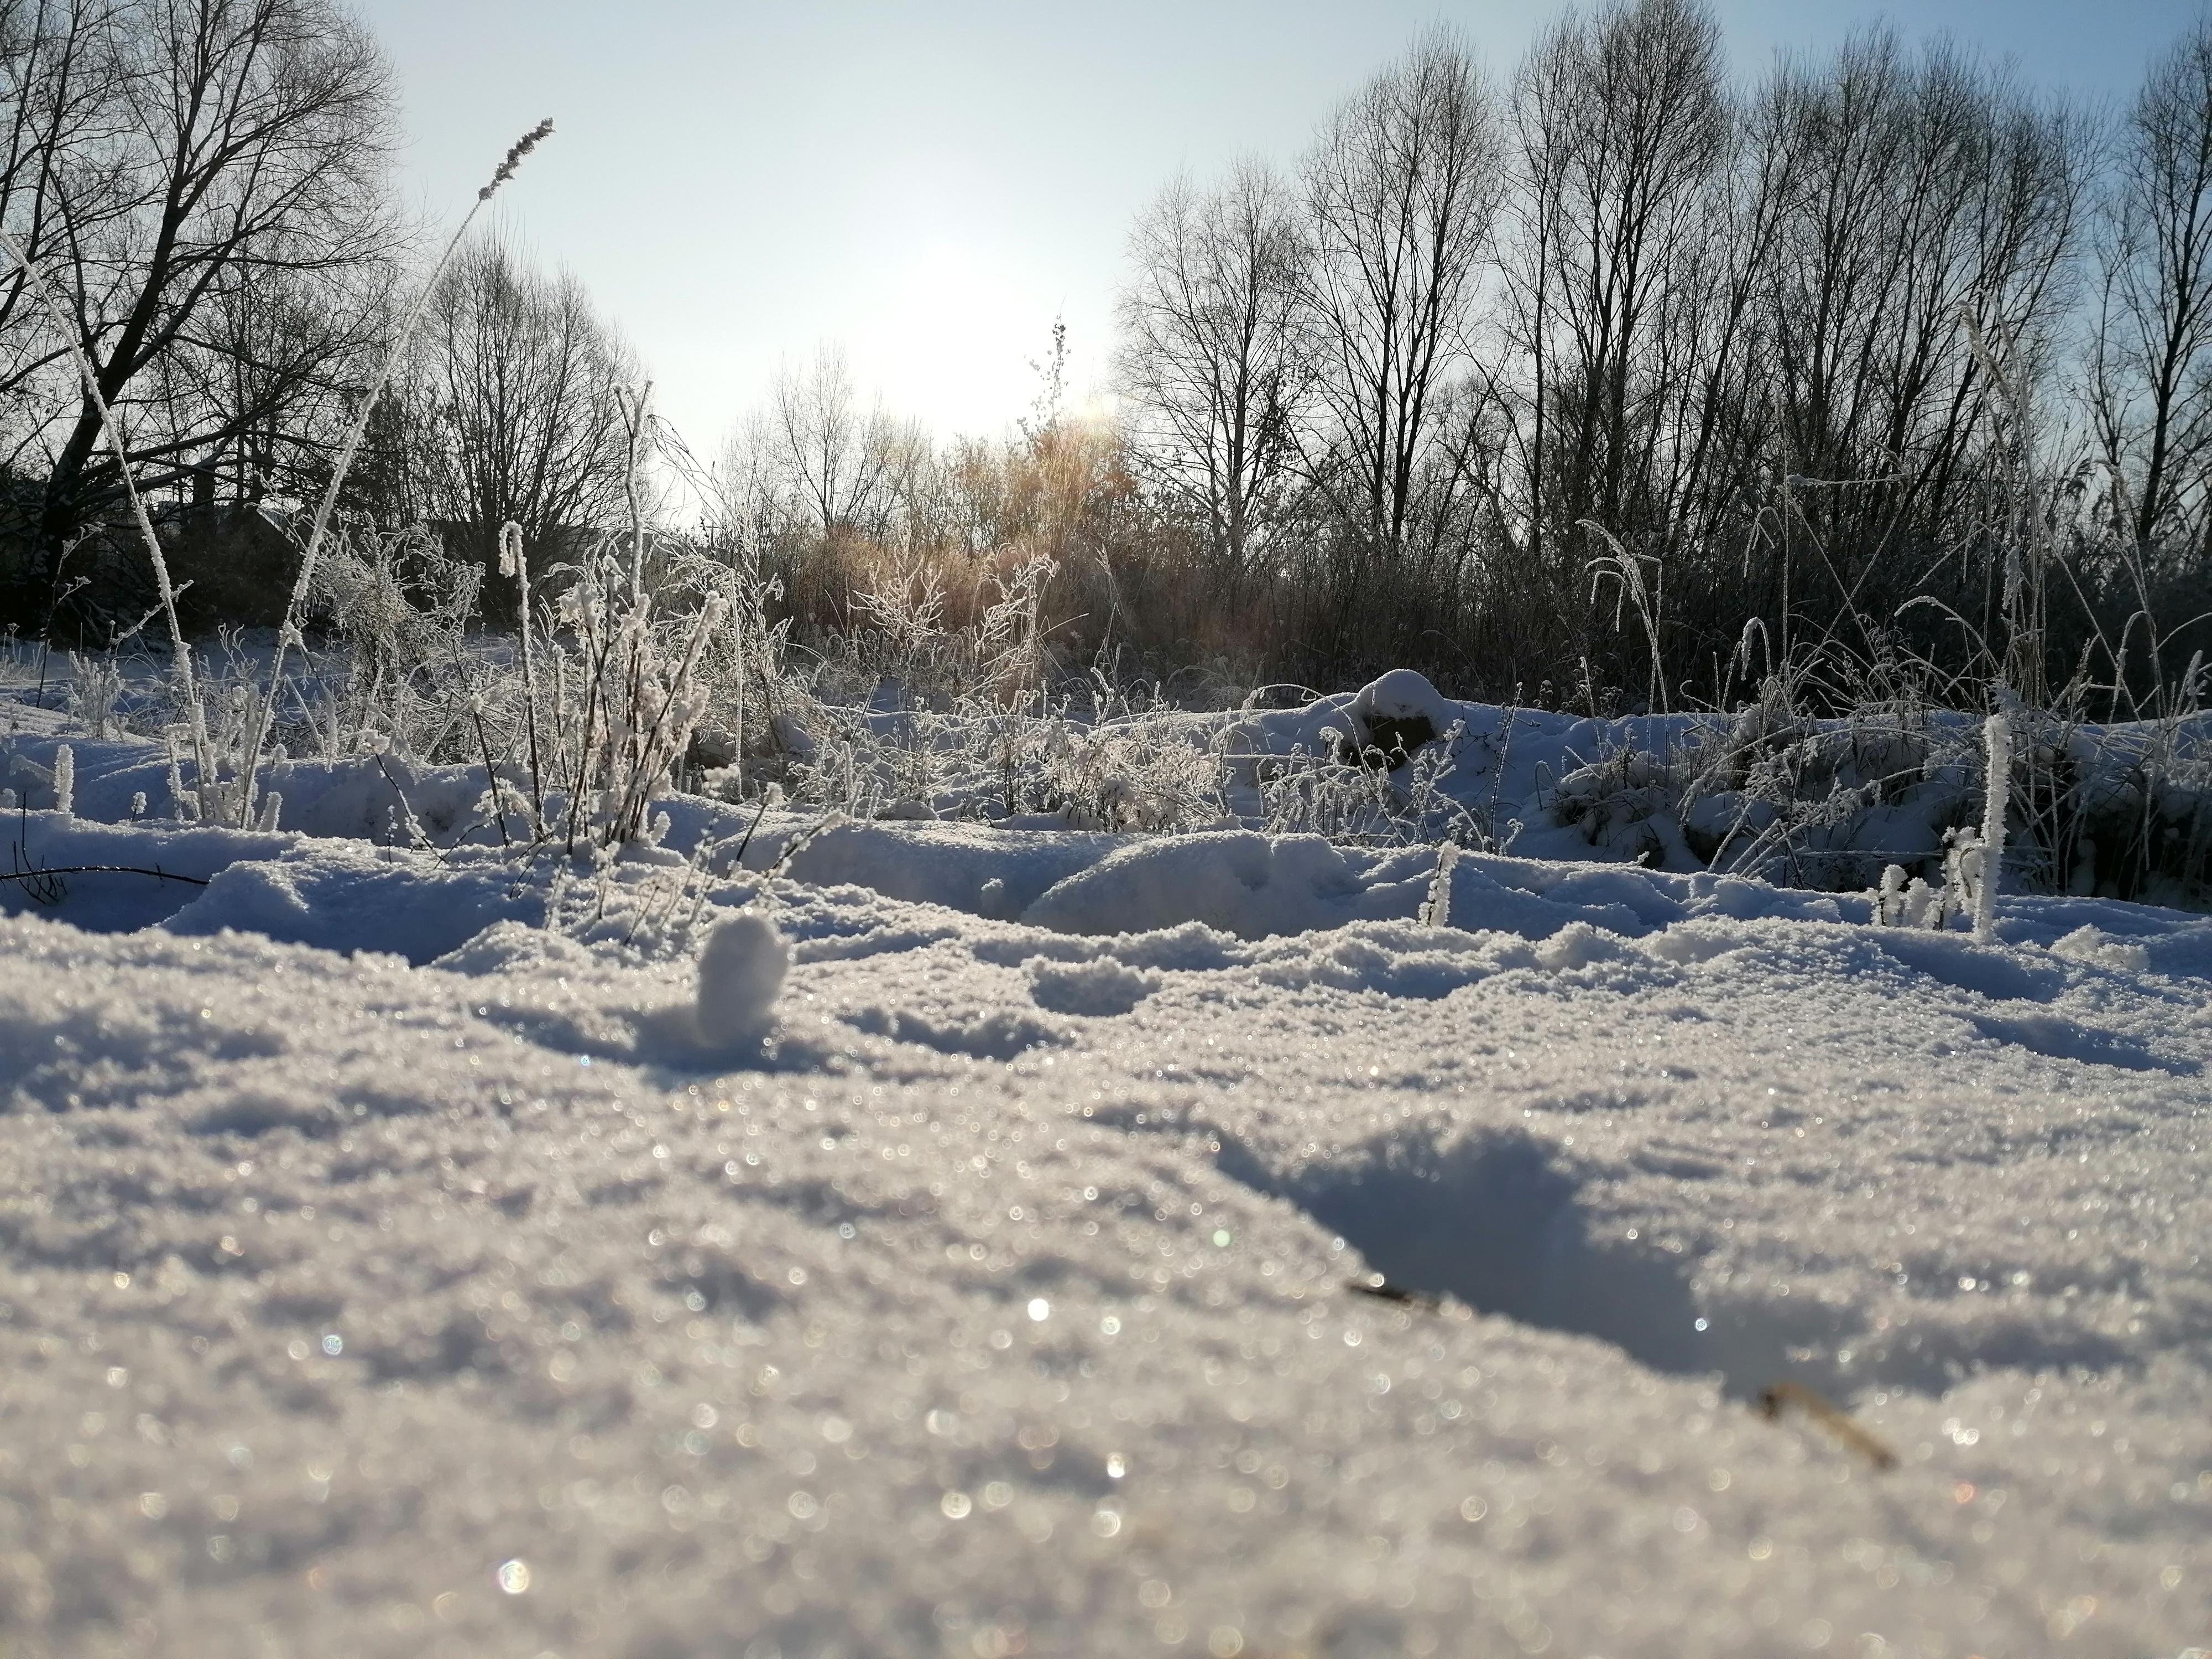
nature, branch, winter, twig, natural landscape, freezing, snow, sunlight, precipitation, frost, ice